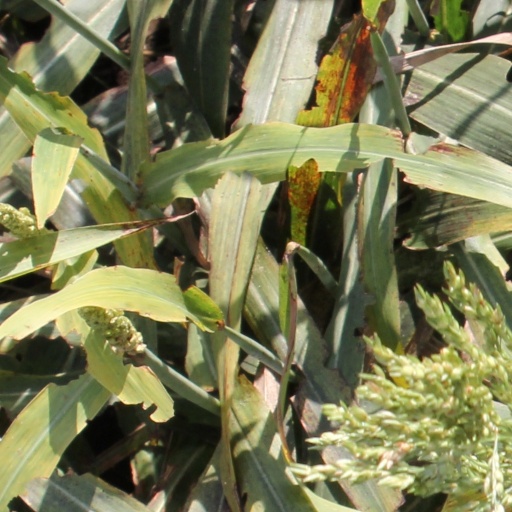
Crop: sorghum